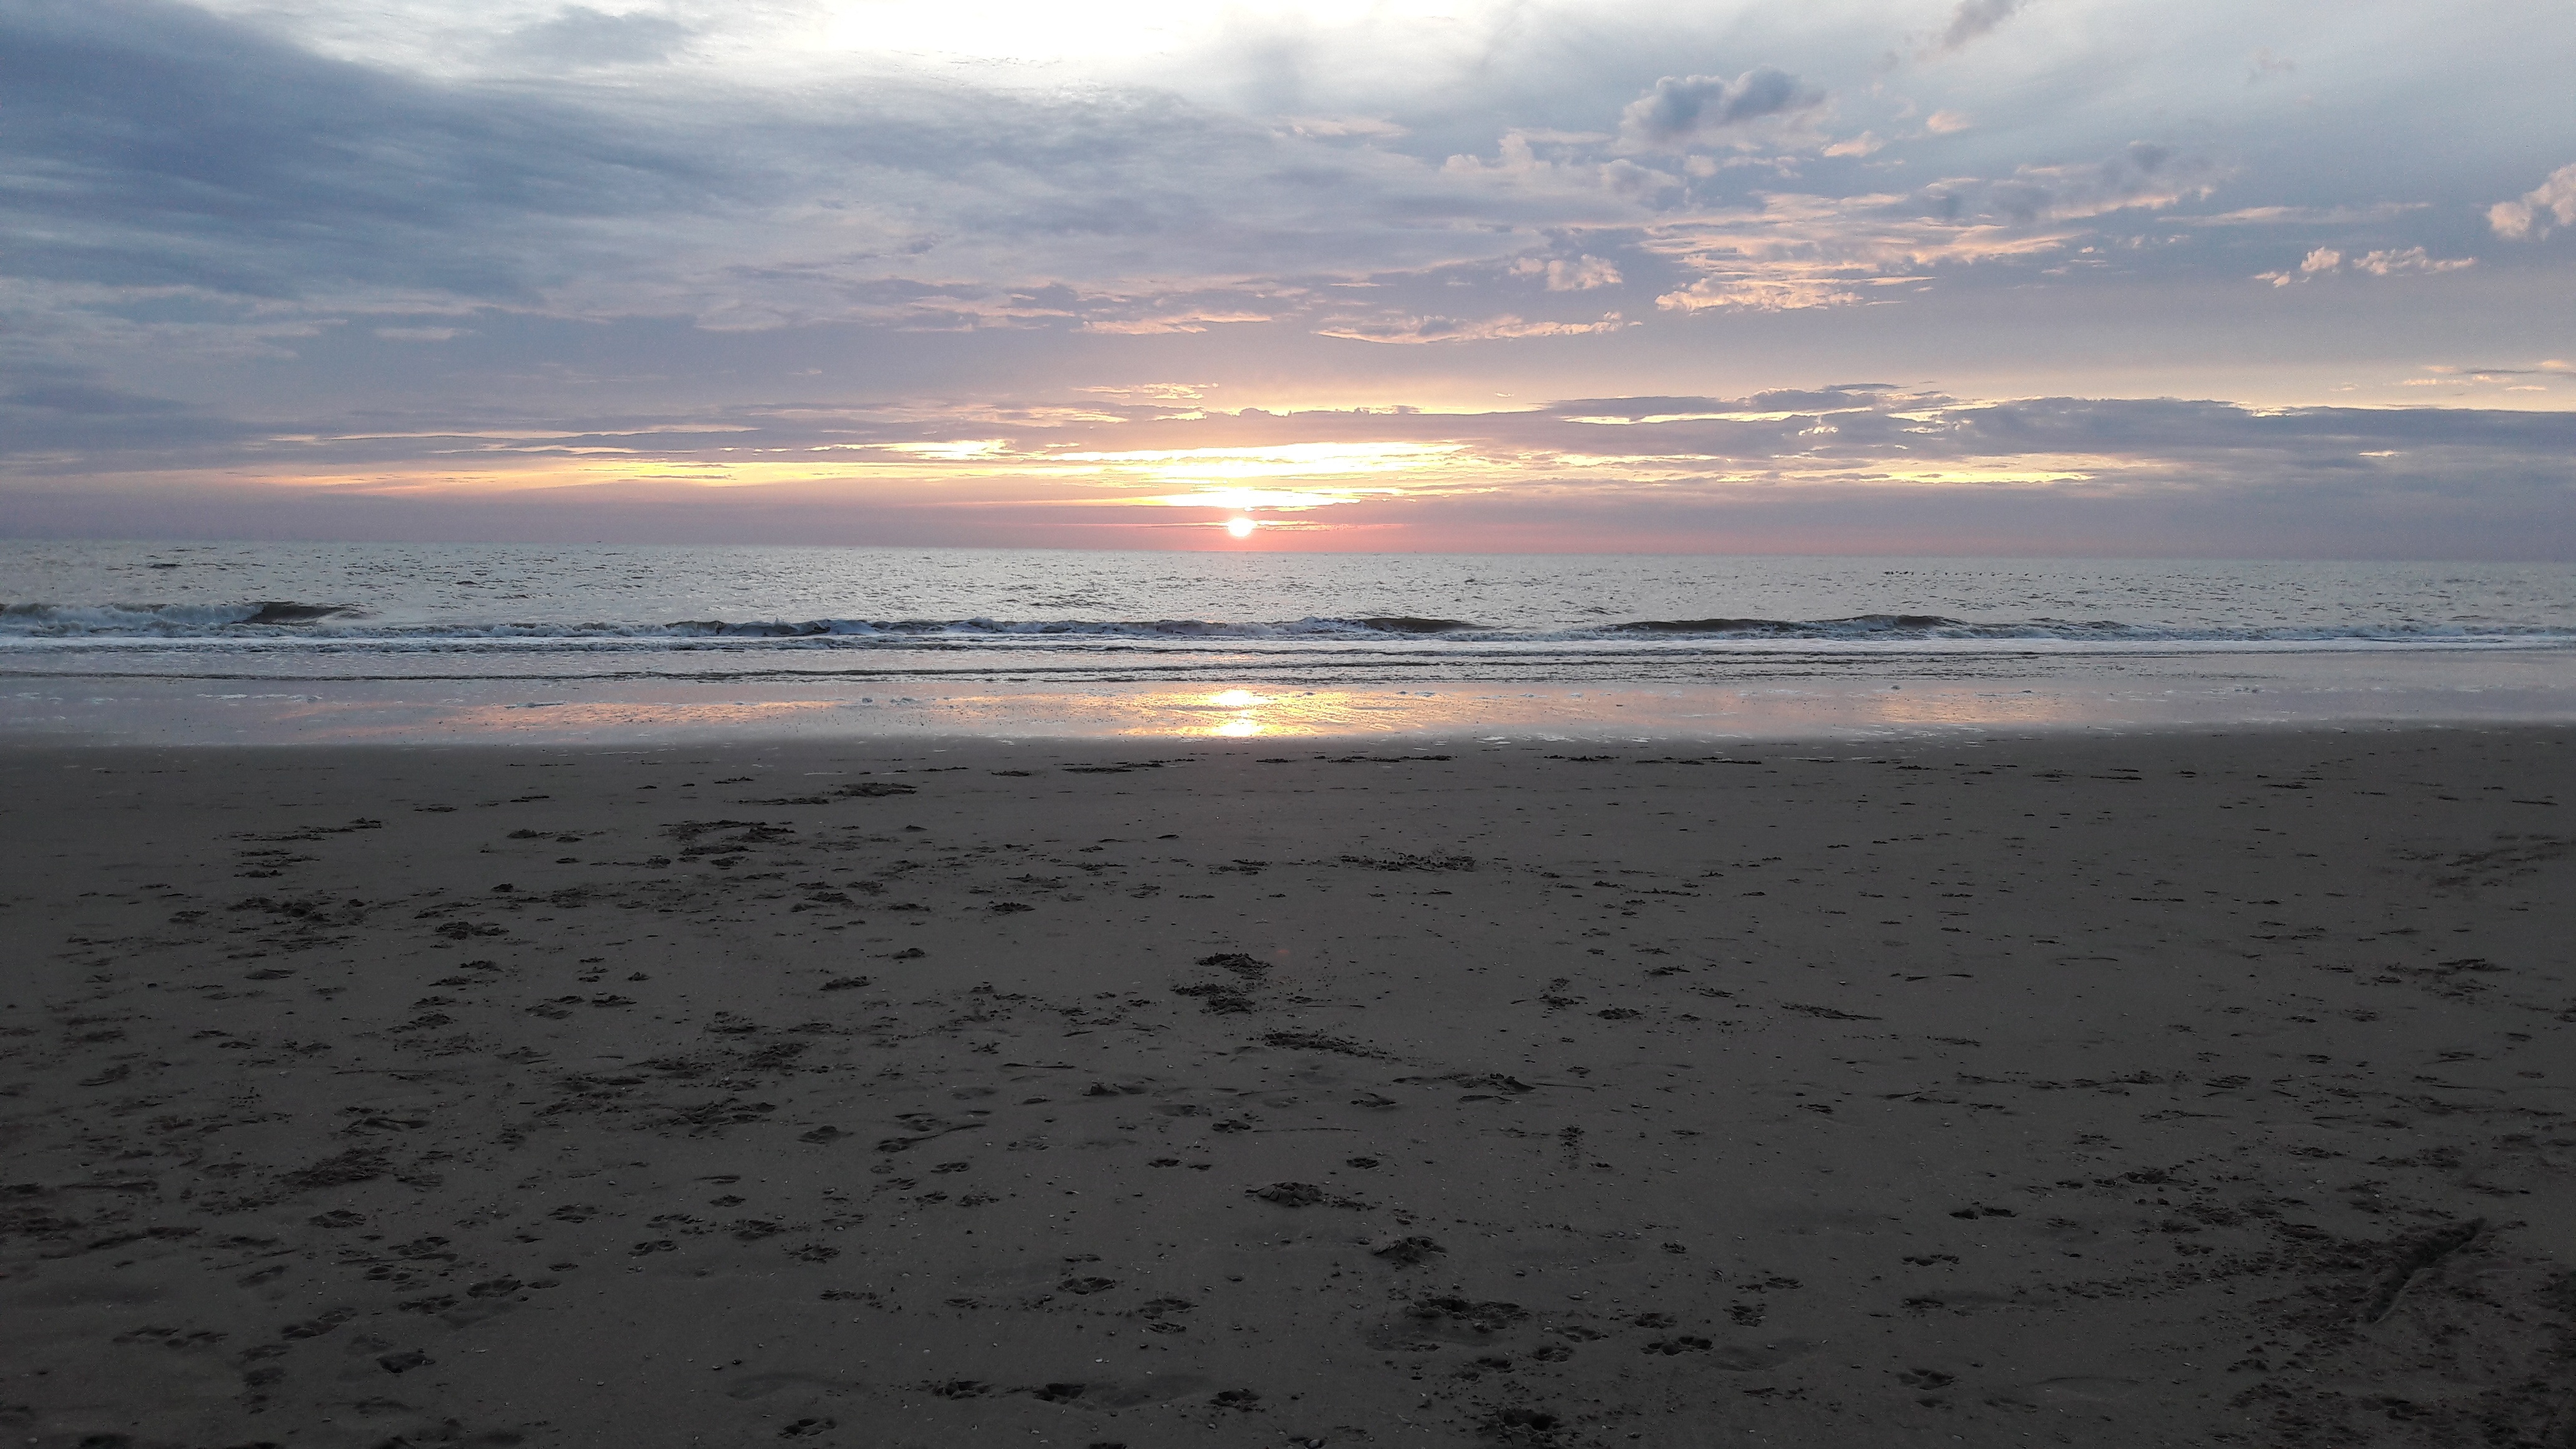
beach, sea, coast, sand, ocean, horizon, cloud, sky, sun, sunrise, sunset, sunlight, morning, shore, wave, view, dawn, dusk, body of water, colorful sunset, wind wave